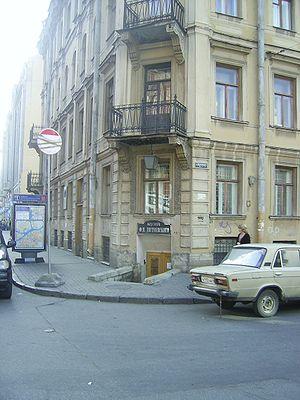
Le musée Dostoïevski est un musée littéraire ouvert en 1971 à Saint-Pétersbourg et consacré à la vie et à l'œuvre de l'écrivain Fiodor Dostoïevski.
La rue Dostoïevski est une voie de Saint-Pétersbourg.